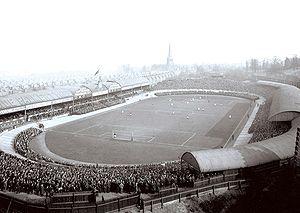
Photo du stade de Villa Park prise au cours d'un match contre Liverpool en 1907
Villa Park est un stade de football localisé dans le district d'Aston à Birmingham. C'est l'enceinte du club d'Aston Villa Football Club depuis 1897. Il est classé « stade élite » par l'UEFA et a accueilli seize rencontres internationales de l'équipe d'Angleterre, la première en 1899 et la dernière en 2005.
La Coupe du monde de football 1966 est la huitième édition de la Coupe du monde de football. Elle se tient du 11 au 30 juillet 1966 en Angleterre et voit le sacre de l'équipe hôte.